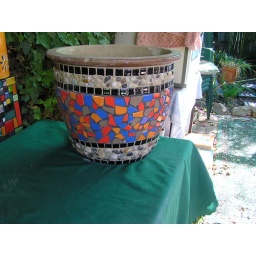
Big plant pot using natural stones , black ceramic tiles, and broken assorted ceramic tiles, grouted in caramel and black.